Juan Martínez de Medrano

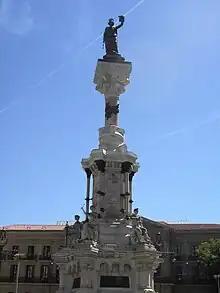
Memorial constructed in Pamplona to the Fueros (1903)

In 1260 AD, the regent's father Juan Martínez de Medrano was given the castle of Viana by King Theobald II of Navarre. His father was designated as the person responsible for defending the town and villages in that area on the border of Navarra with Castilla. In the year 1264, his father Juan Martinez de Medrano was a noble knight and the alcaide of the castle of Corella.